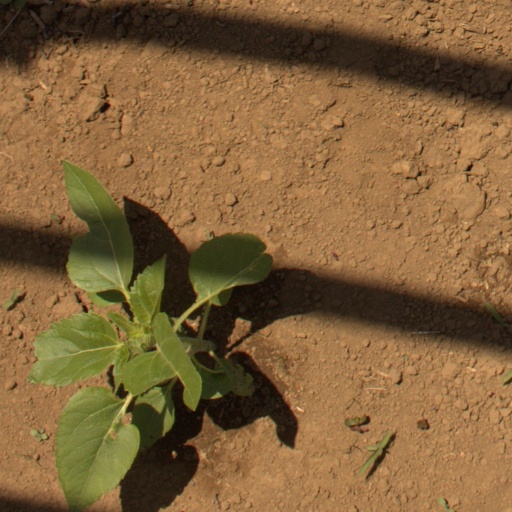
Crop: Jerusalem artichoke